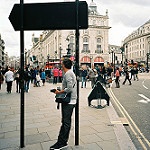
Scene: Outdoor